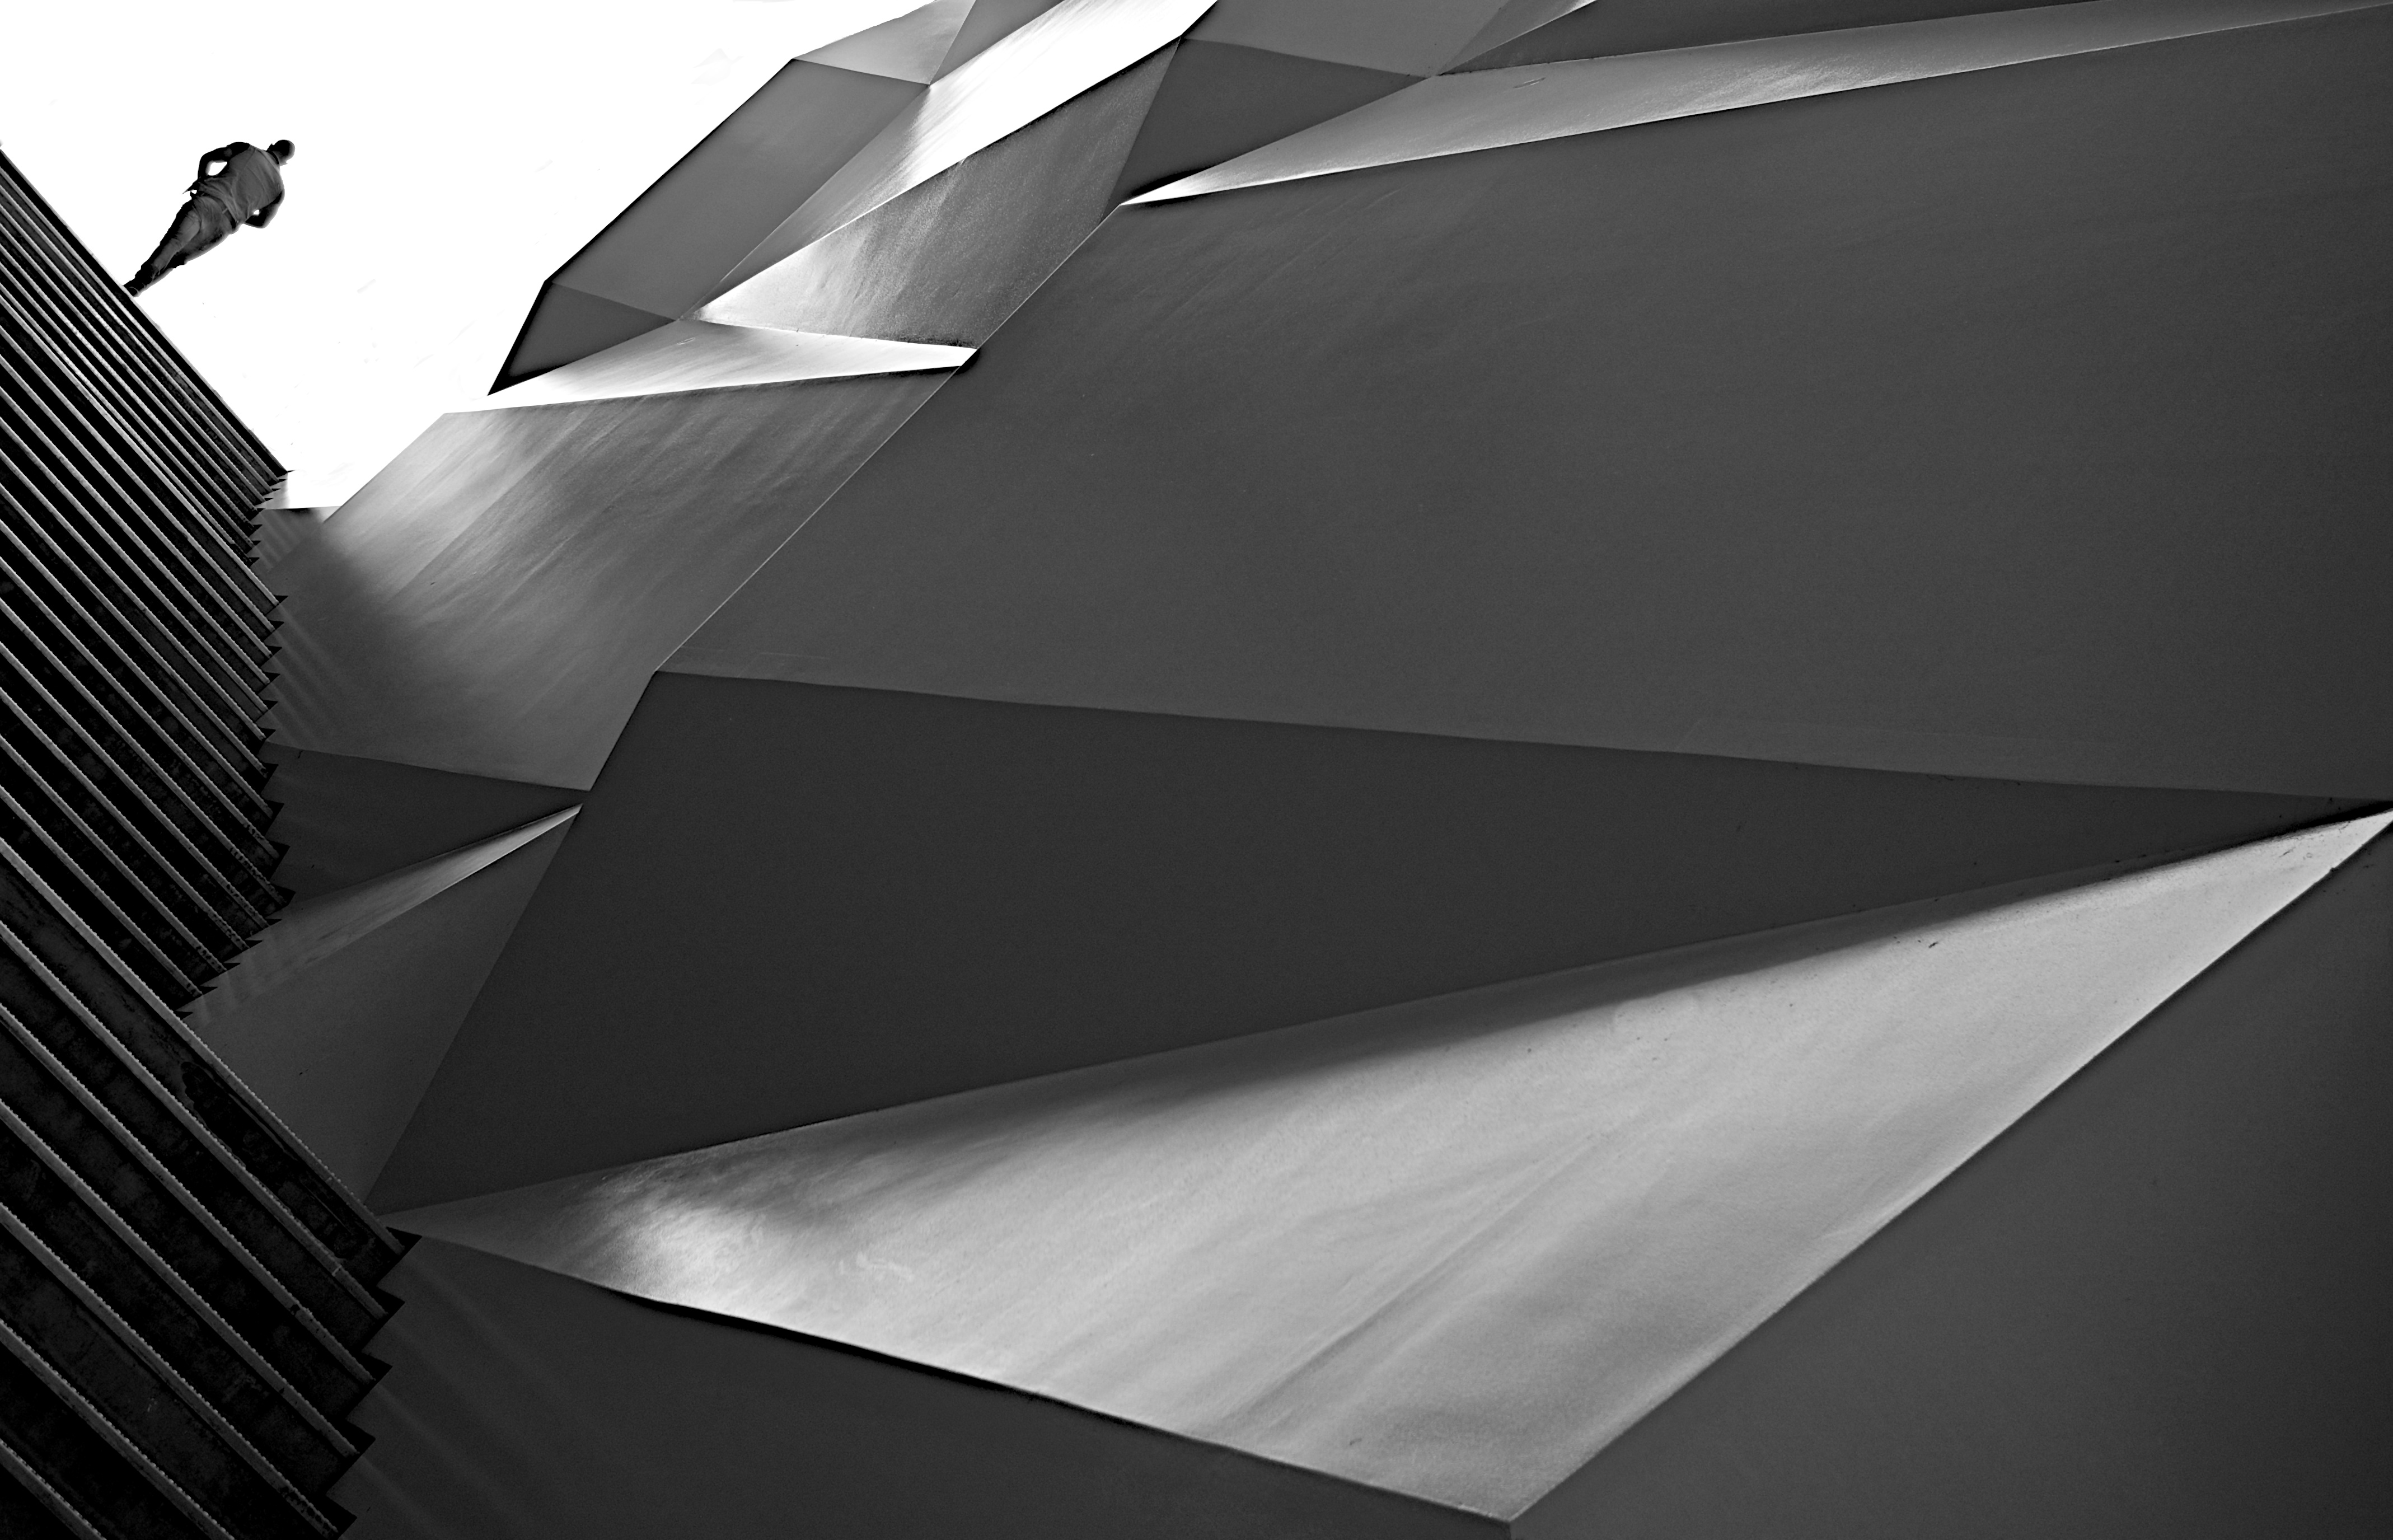
wing, black and white, architecture, white, street, wheel, line, black, monochrome, bw, candid, design, symmetry, sw, shape, daylighting, monochrome photography